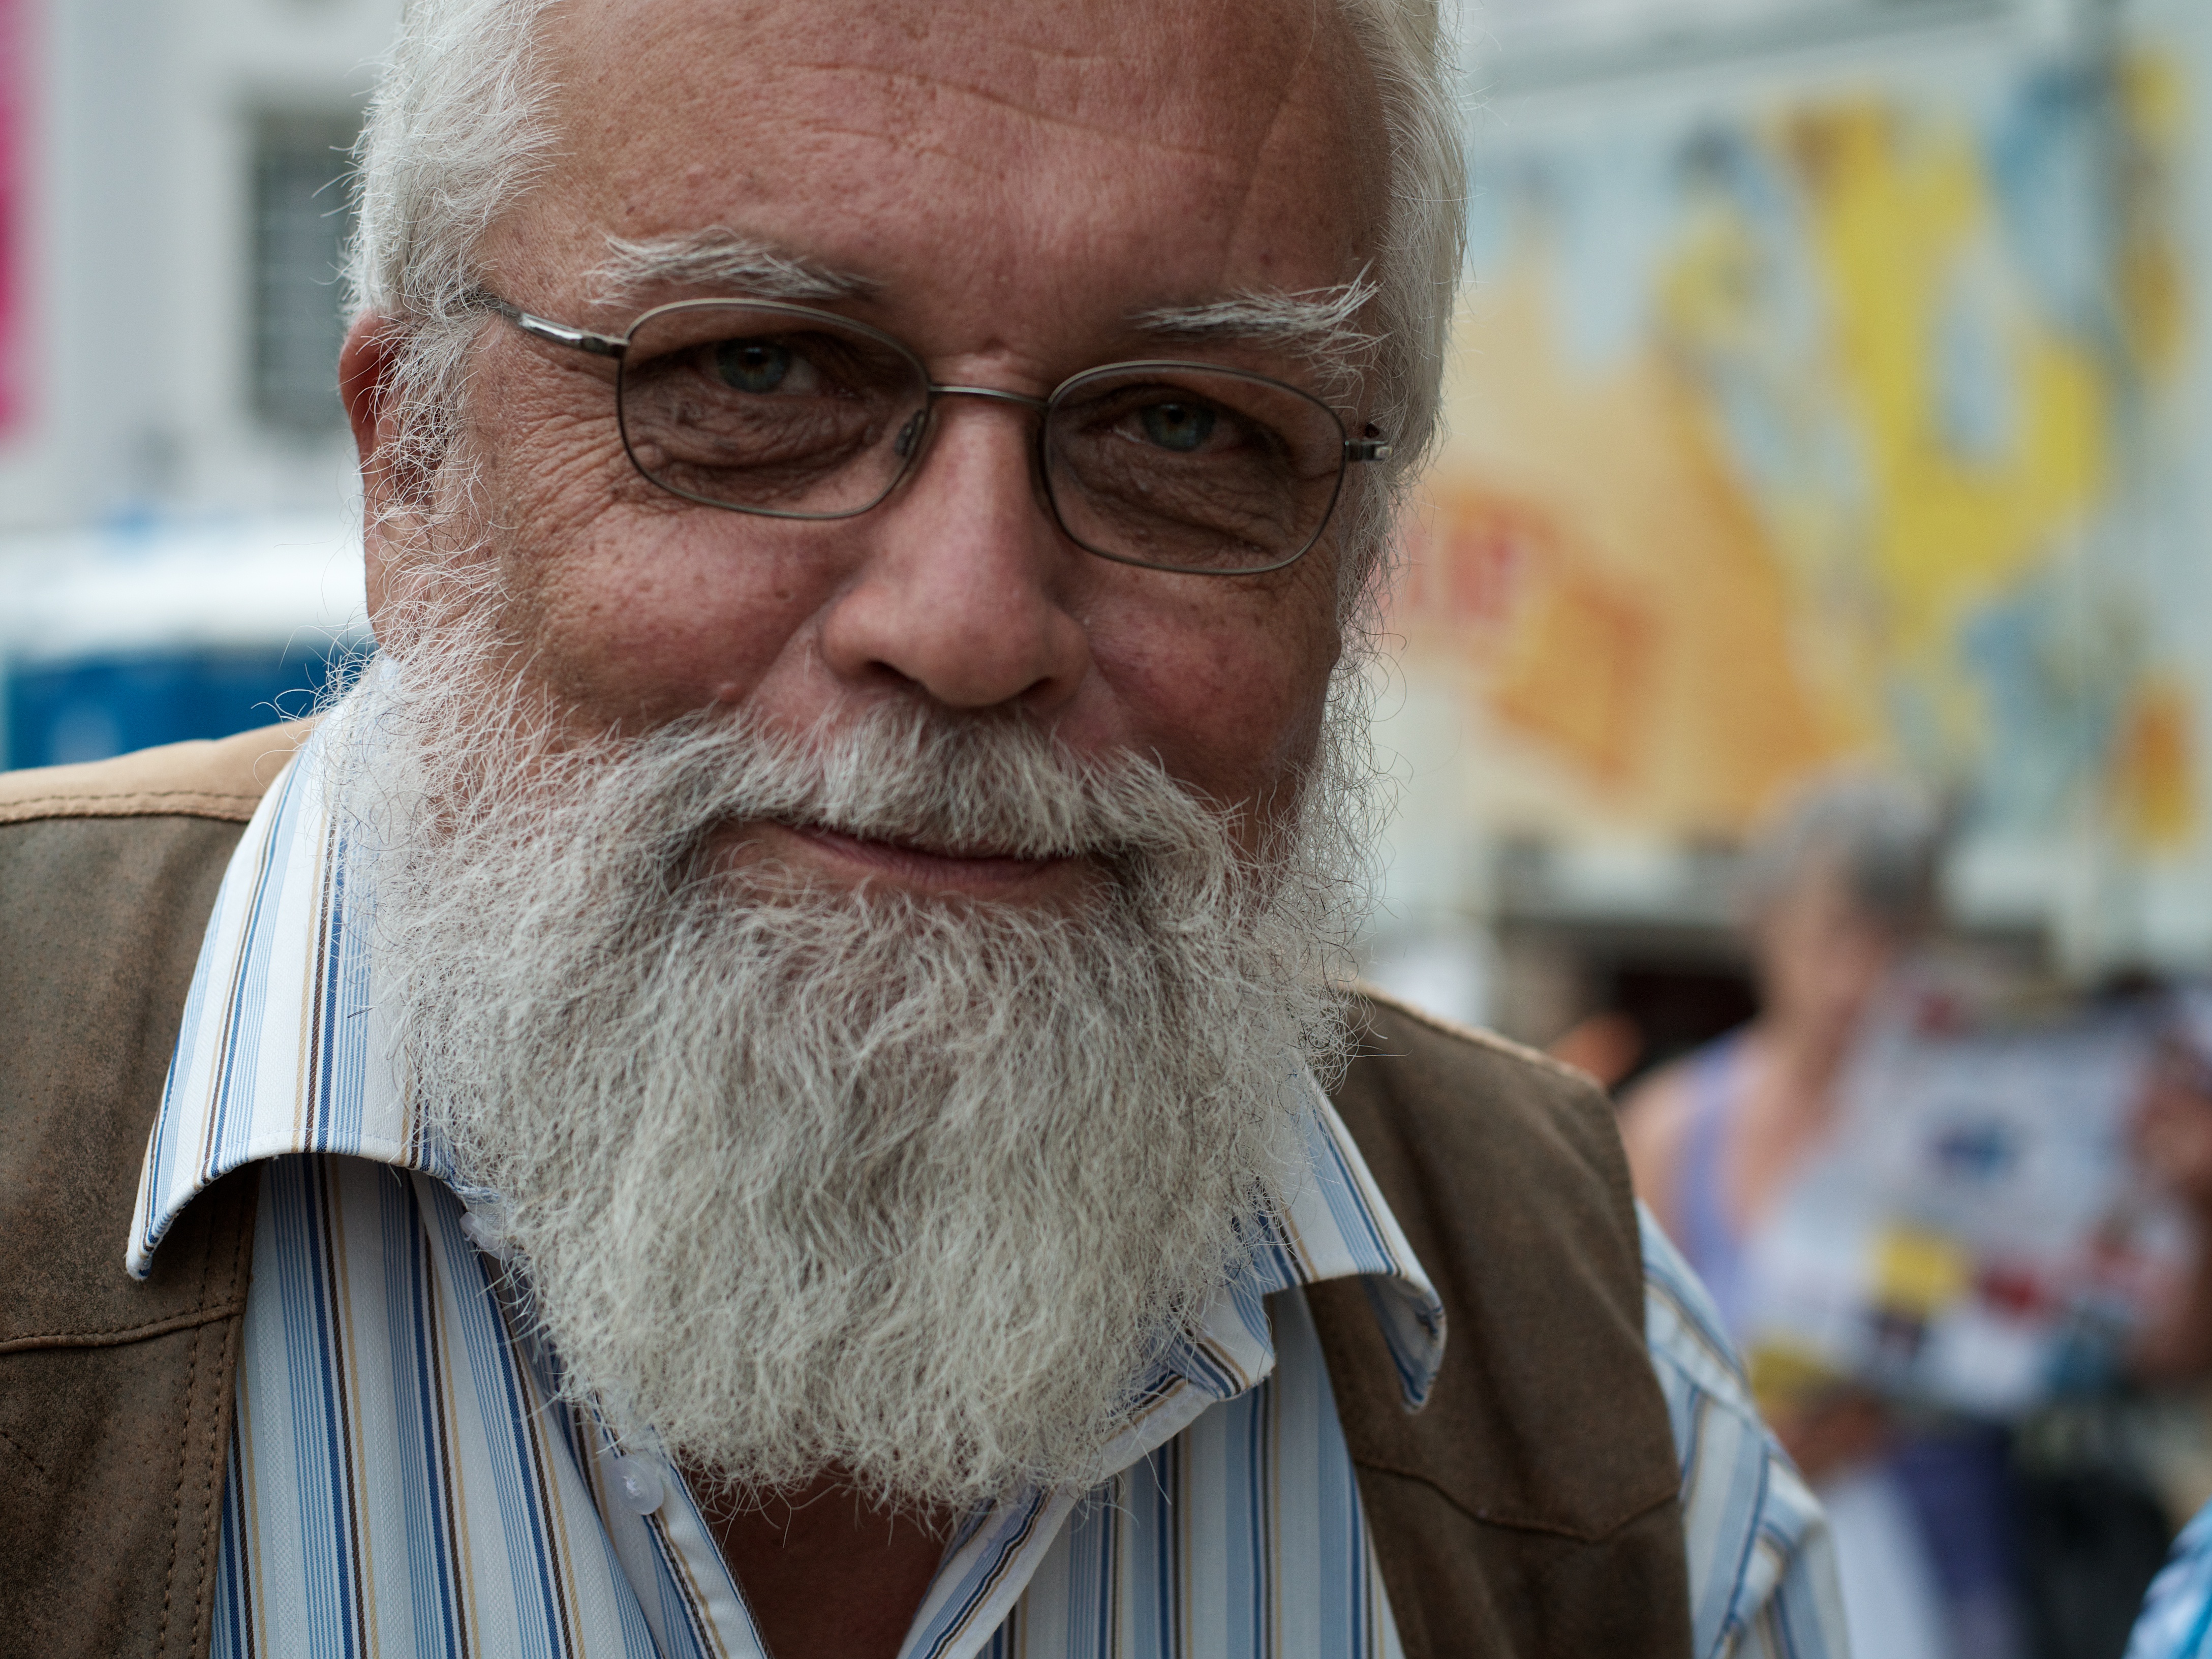
man, person, people, hair, white, street, photography, ebook, portrait, training, profession, black, beard, senior citizen, streetphotography, flickr, thomas, video, olympus, omd, fuji, leica, monochrom, leuthard, hcb, thomasleuthard, streettogs, grandparent, facial hair